Thomas Fitch (politician)

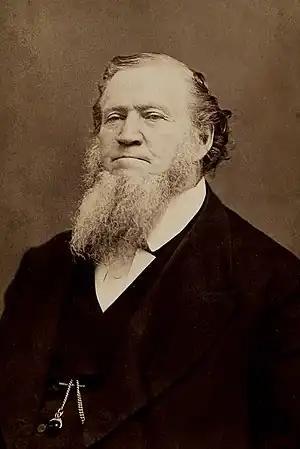
Fitch defended Brigham Young and served as general counsel to the LDS Church beginning in 1871.

Fitch kept up his law studies and in 1864 was admitted to the bar by the Nevada Supreme Court. In the same year he was elected from Virginia City as a delegate to the Nevada State Constitutional Convention. He was nominated by the Union Party and unsuccessfully campaigned for the role as territorial delegate to Congress from the Nevada Territory in 1864. He also campaigned across Nevada for Abraham Lincoln and Andrew Johnson. In 1865 Fitch moved to Washoe County and soon after was appointed county district attorney. When his term as district attorney expired in 1866, he moved to Belmont, Nevada, and practiced law there until 1868. He was elected as a Republican to the U.S. House of Representatives and the 41st Congress of the United States, serving from March 4, 1869 to March 3, 1871, and opened his first law practice.